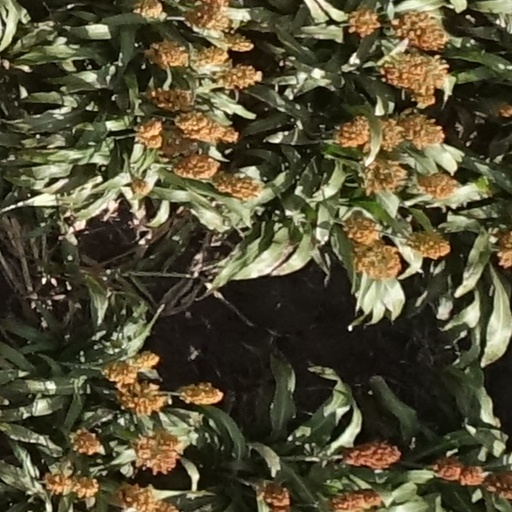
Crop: sorghum